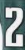
Number: 2